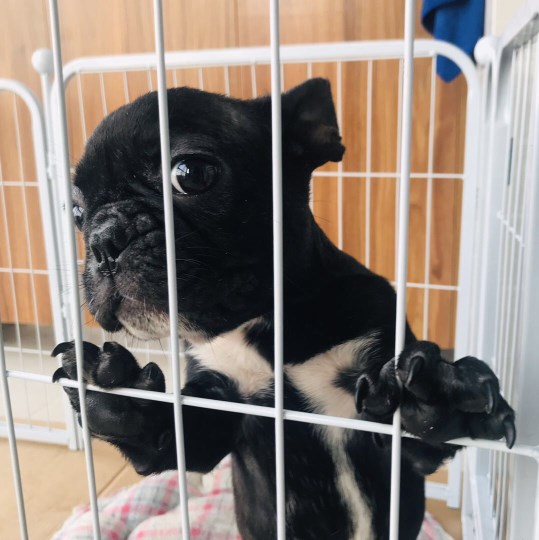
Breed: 1121-n000002-French_bulldog